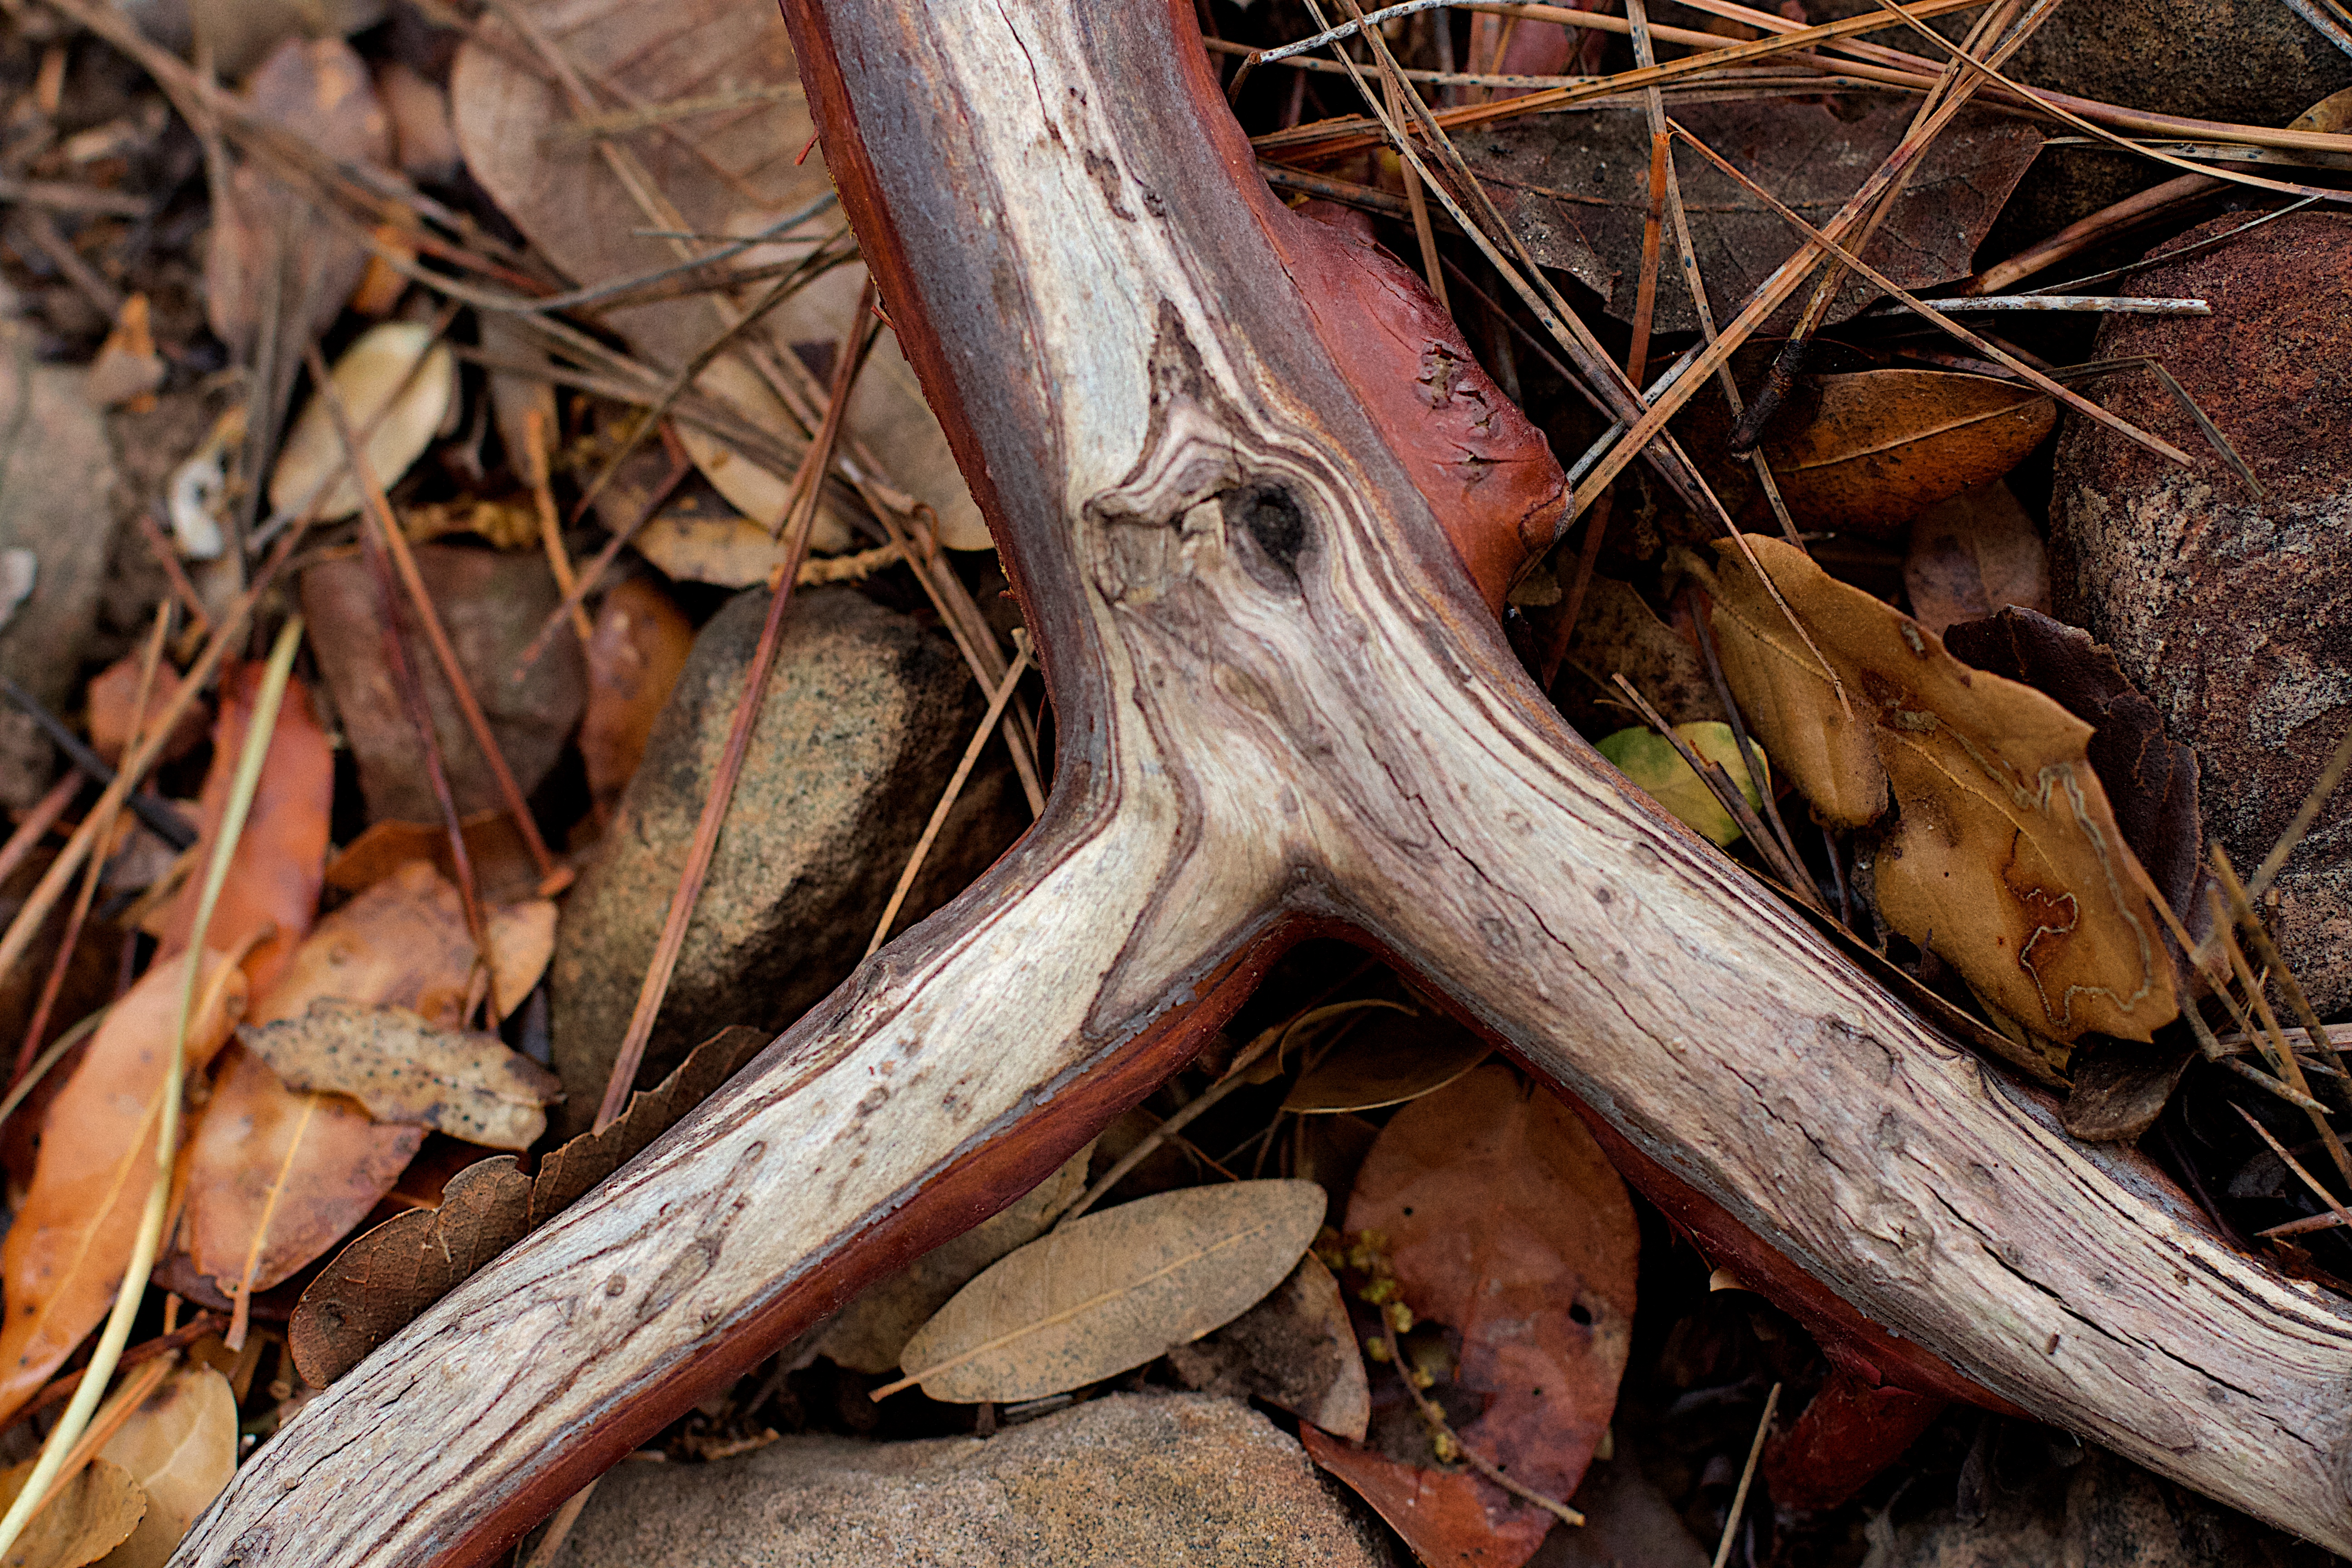
tree, nature, forest, branch, plant, wood, leaf, trunk, wildlife, autumn, season, fauna, twig, woodland, woody plant